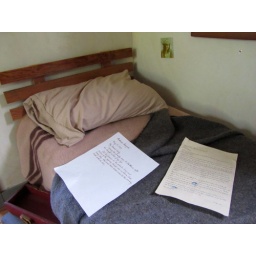
Britannia Heritage Shipyard Flishermen's bed in one of the stilt house